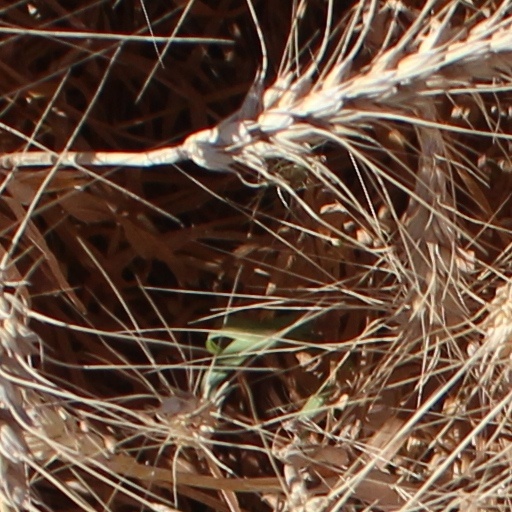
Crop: wheat